Pasties

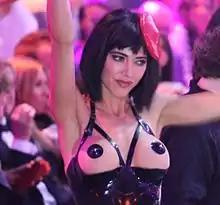
Swiss artist Milo Moiré performs, wearing pasties and a cut-out bra top, 2016

Pasties (singular pasty or pastie) are patches that cover a person's nipples and areolae, typically self-adhesive or affixed with adhesive. They are usually worn in pairs. They originated as part of burlesque shows, allowing dancers to perform fully topless without exposing the nipples in order to provide a commercial form of bare-breasted entertainment. Pasties are also, at times, used while sunbathing, worn by strippers and showgirls, or as a form of protest during women's rights events such as Go Topless Day. In some cases this is to avoid potential prosecution under indecency laws.